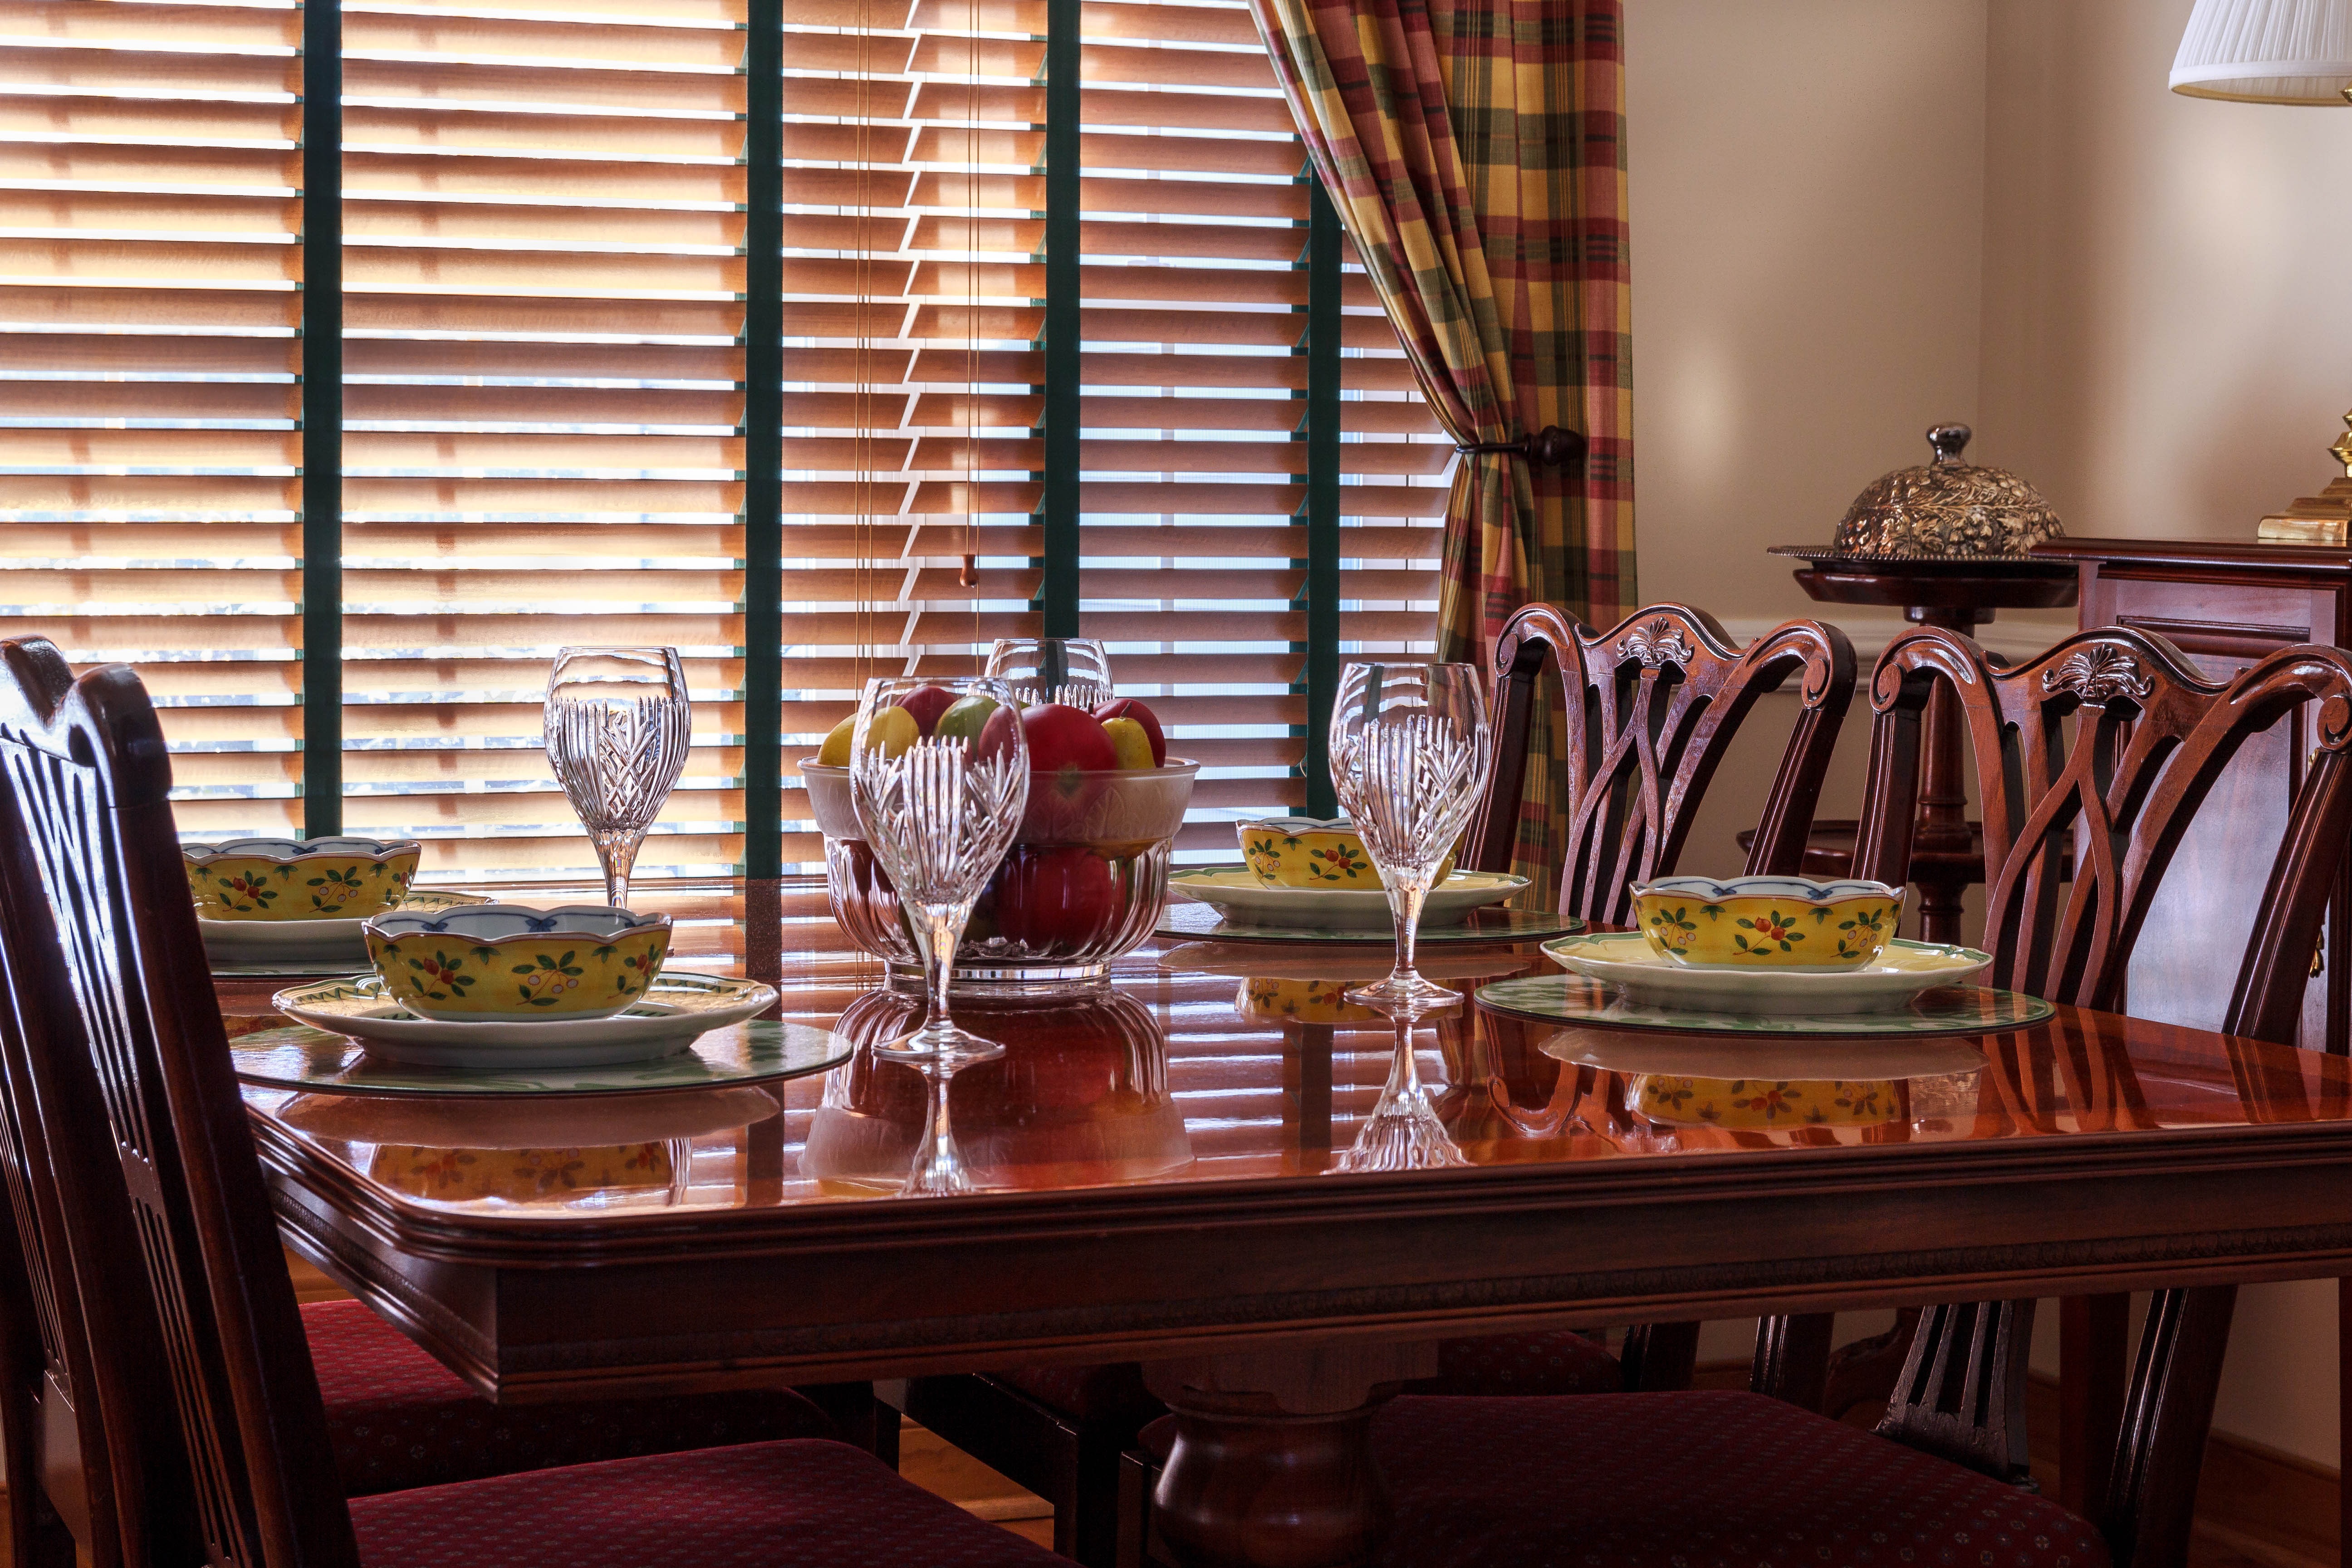
table, restaurant, home, meal, living room, room, tableware, interior design, place setting, chairs, fruit bowl, dining, glasses, estate, china, plates, dining room, goblets, stemware, dinner table, soup bowls, window covering, chippendale, placemats, wooden blinds